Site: brandenburg
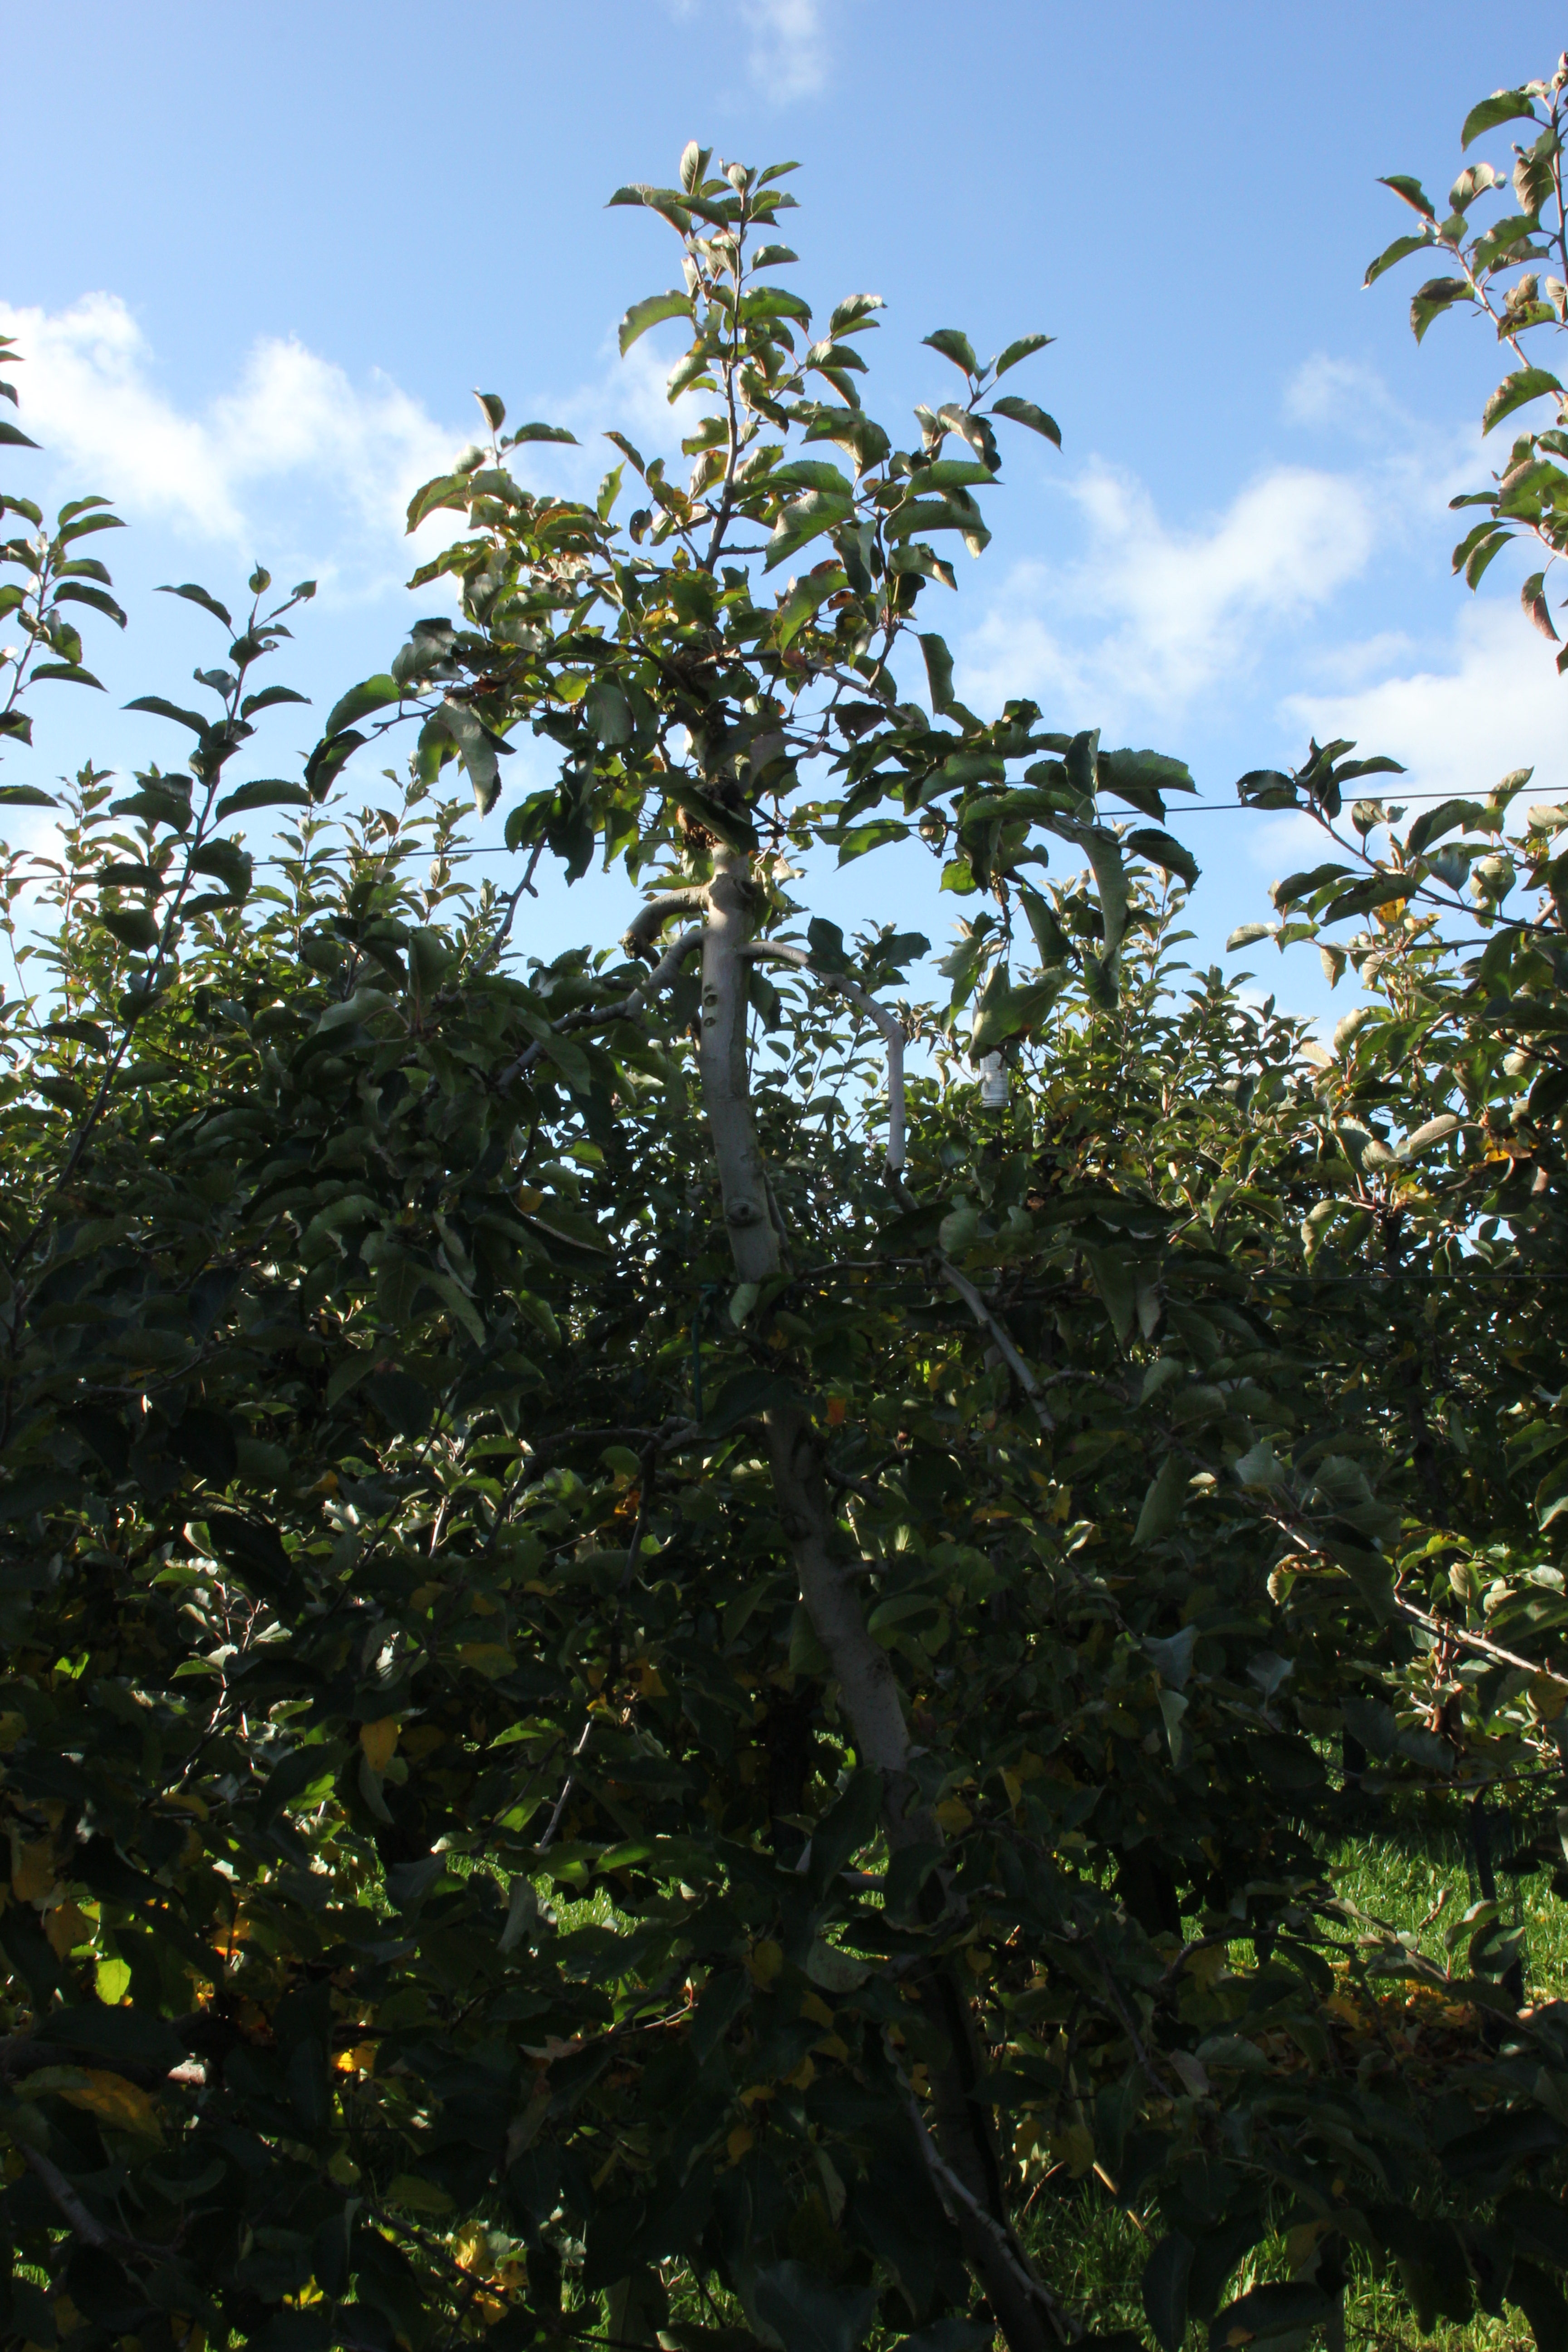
Growth stage (BBCH 91): Senescence, beginning of dormancy